Toyota MR2

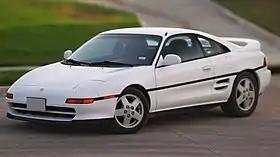
Second generation MR2

The Toyota MR2 is a line of two-seater, mid-engined, rear-wheel-drive sports cars, manufactured in Japan and marketed globally by Toyota from 1984 until 2007 over three generations: W10 (1984–1989), W20 (1989–1999) and W30 (1999–2007). It is Japan's first rear mid-engined production car.